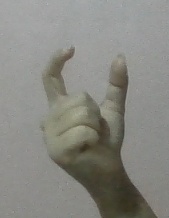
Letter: nun